Shell (projectile)

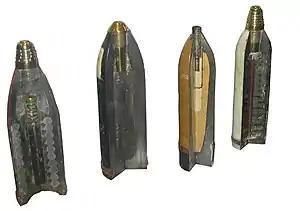
Some sectioned shells from the First World War. From left to right: 90 mm shrapnel shell, 120 mm pig iron incendiary shell, 77/14 model – 75 mm high-explosive shell, model 16–75 mm shrapnel shell.

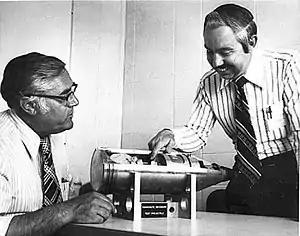
US scientists with a full-scale cut-away model of the W48 155 millimeter nuclear artillery shell, a very small tactical nuclear weapon with an explosive yield equivalent to 72 tons of TNT (0.072 kiloton). It could be fired from any standard 155 mm (6.1 inch) howitzer (e.g., the M114 or M198).

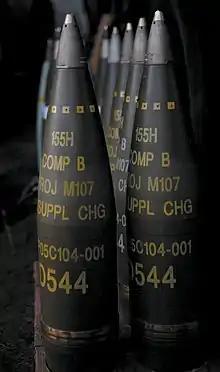
155mm M107 projectiles, with fuzes fitted.

A shell, in a modern military context, is a projectile whose payload contains an explosive, incendiary, or other chemical filling. Originally it was called a bombshell, but "shell" has come to be unambiguous in a military context. A shell can hold a tracer.